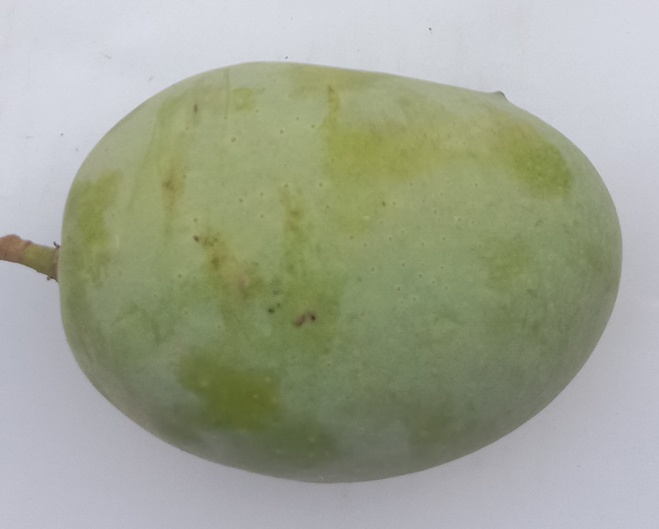
Mango variety: Langra